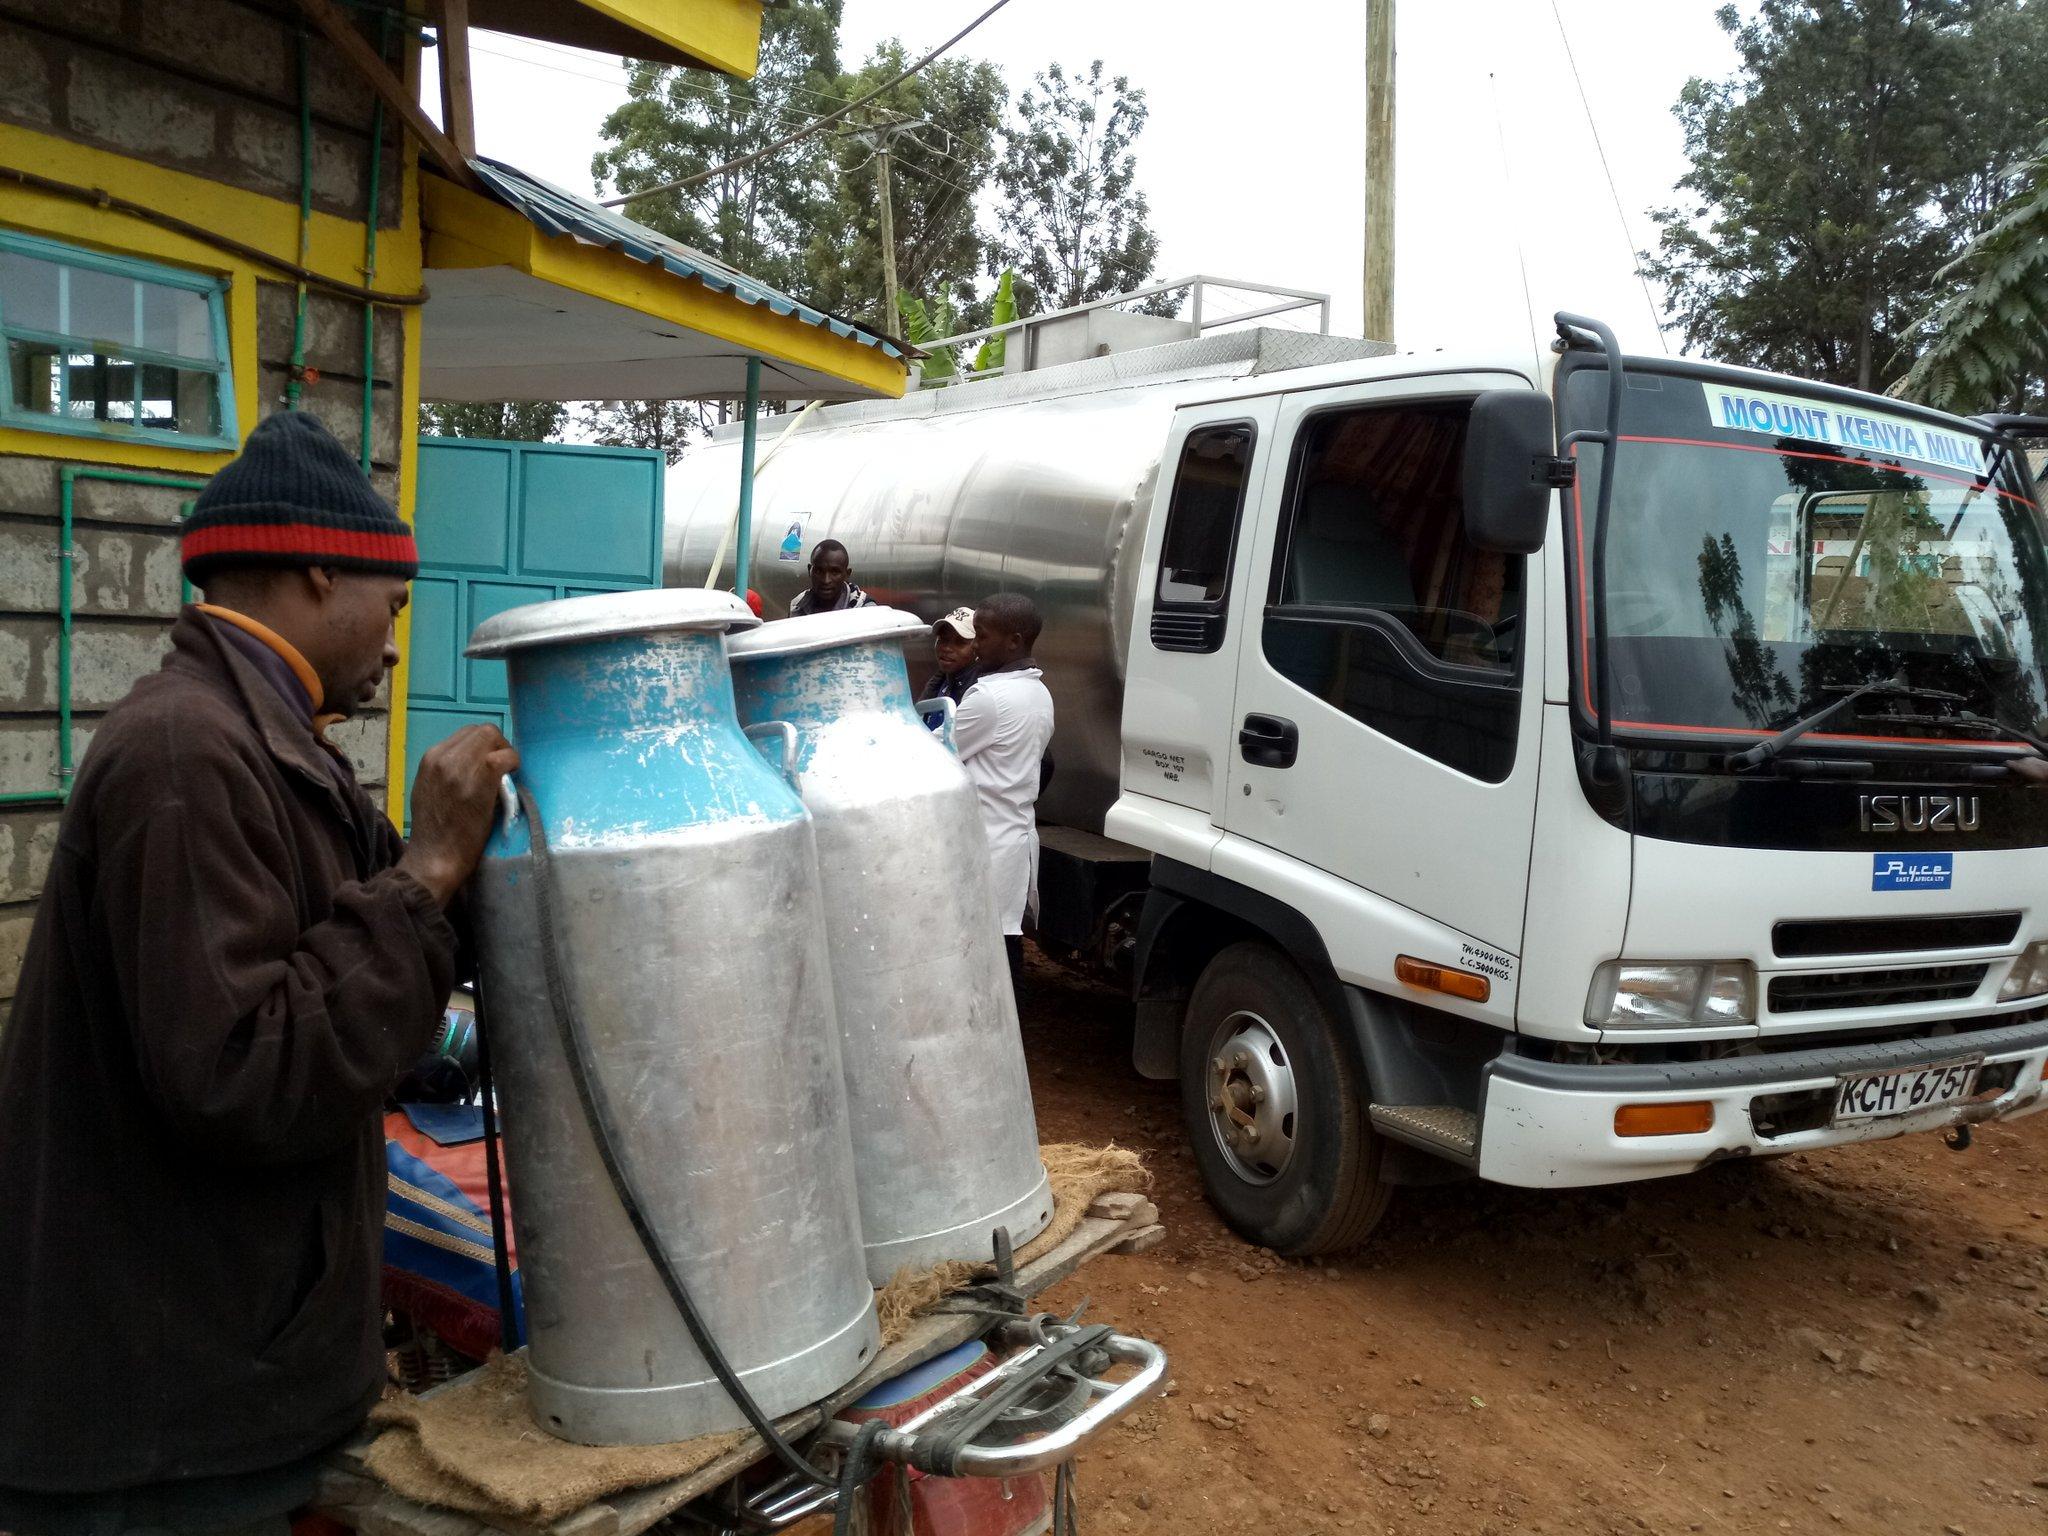
Mtu amesimama karibu na mitungi mikubwa ya maziwa akionekana akijishughulisha na moja yao, nyuma yake lori kubwa la kusafirisha maziwa kutoka [cs]Mount Kenya Milk[cs] limesimama karibu na jengo dogo.